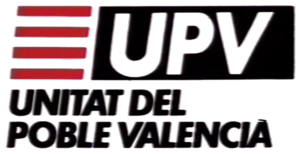
Unitat del Poble Valencià, abrégé en UPV, est un ancien parti politique nationaliste de la Communauté valencienne. Il s'agisait, à l'origine, une coalition formée en 1982 entre le Partit Nacionalista del País Valencià et l'Agrupament d'Esquerres del País Valencià, à laquelle s'est adjointe Esquerra Unida del País Valencià à l'occasion des élections autonomiques de 1983.